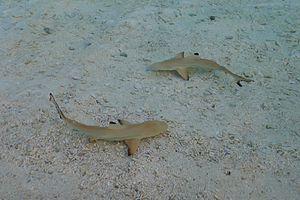
L'atoll de Baa est un archipel circulaire des Maldives situé dans la division administrative du même nom, et comprenant géographiquement la moitié sud de l'atoll Maalhosmadulu.